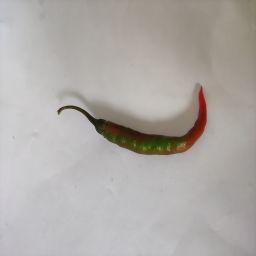
Crop: Chile Pepper
Quality: Ripe